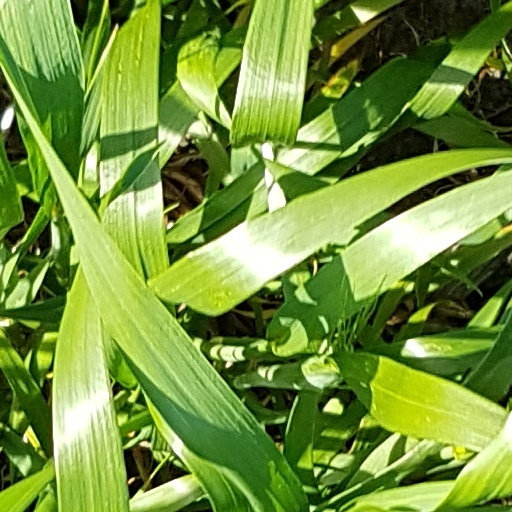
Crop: wheat